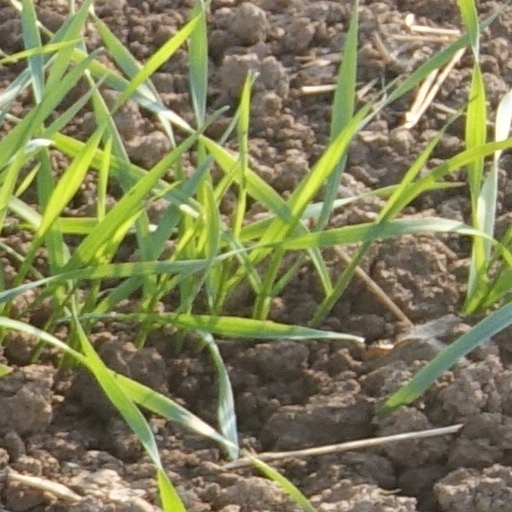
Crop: wheat